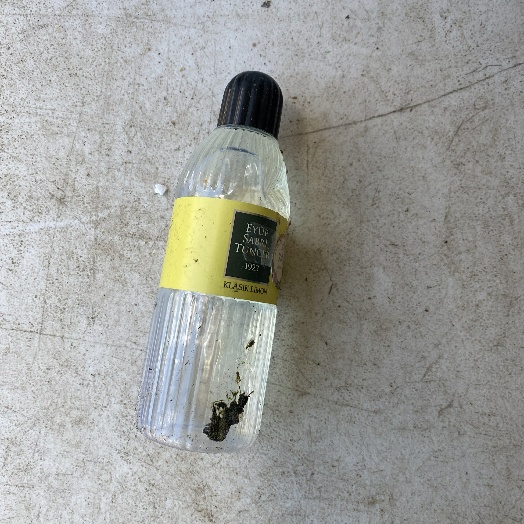
Label: Plastic